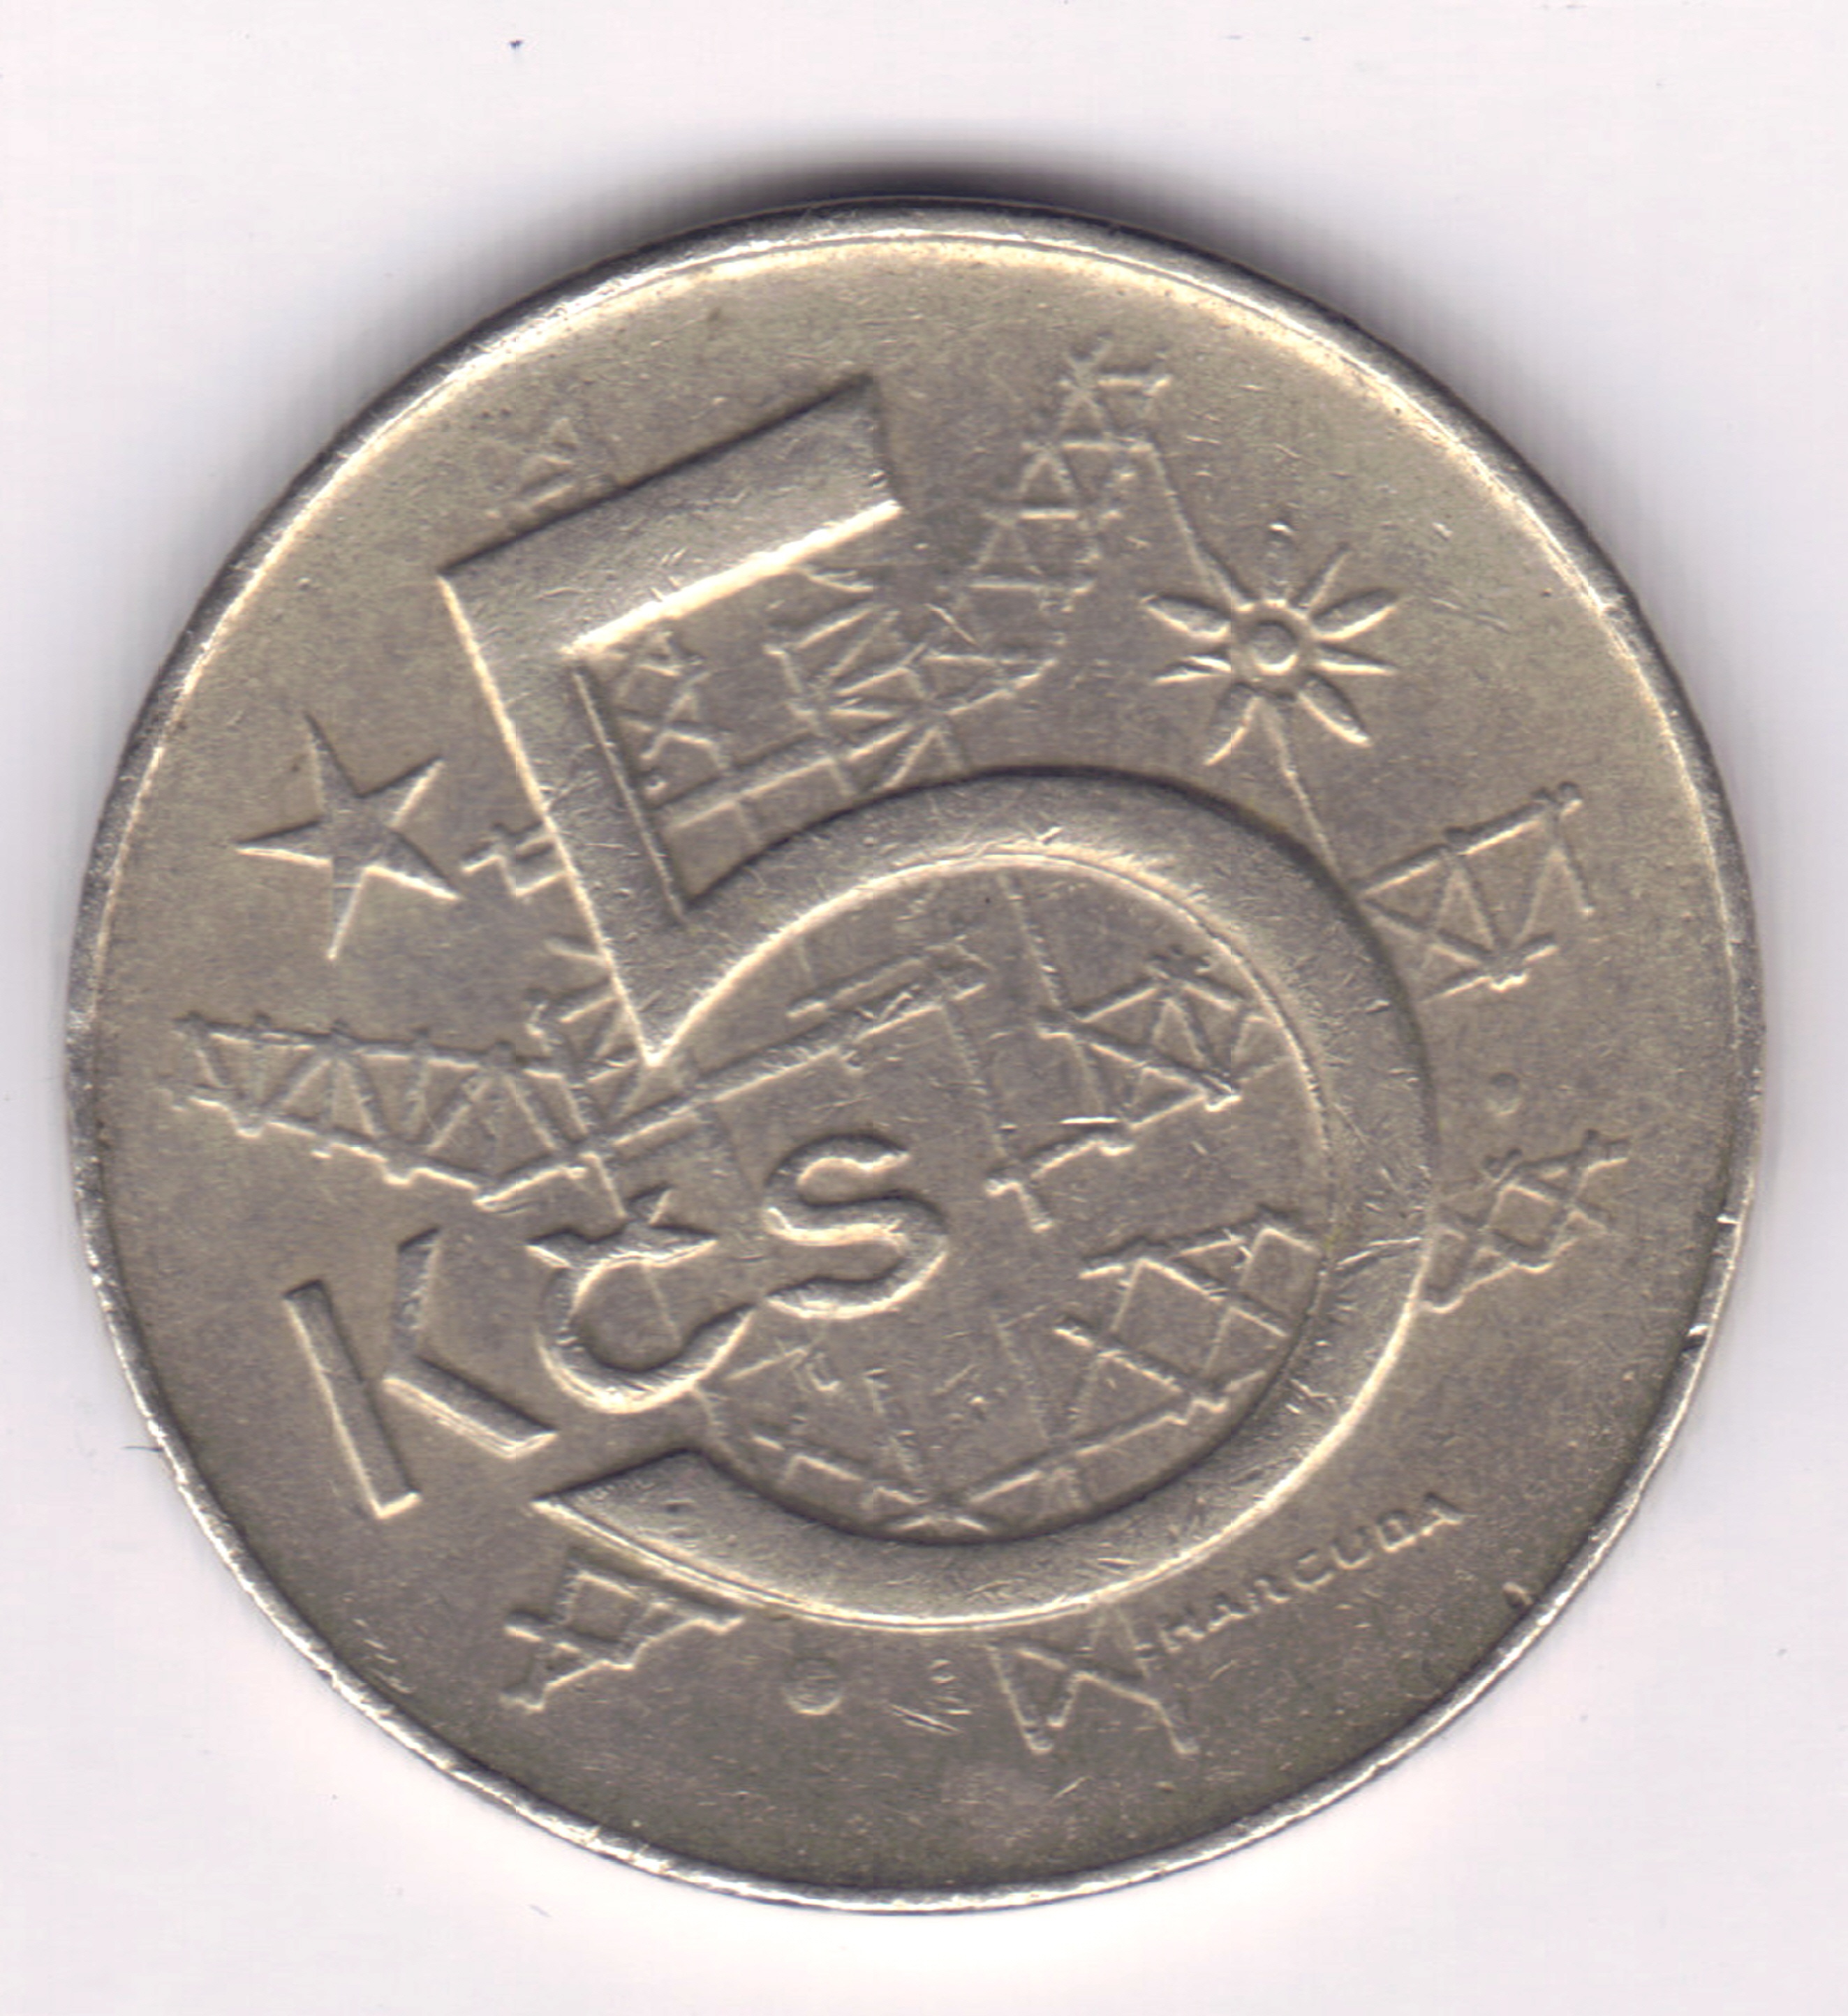
antique, old, metal, money, business, cash, bank, currency, coin, change, bronze, banking, rare, economy, financial, savings, bit, success, collectible, finance, wealth, investment